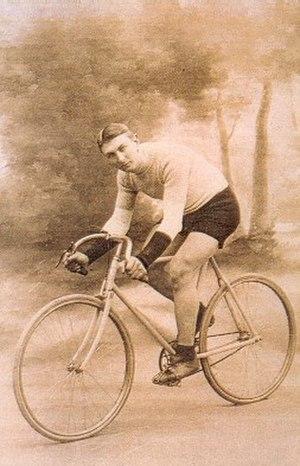
Jean Alavoine (né le 1er avril 1888 à Roubaix - mort le 18 juillet 1943) était un coureur cycliste français
Le Grand Prix de l'Armistice, est une course cycliste française qui se déroule les 10 et 11 novembre 1919. Organisée par le journal Sporting, sous le patronage de L'Auto, il est disputé sur un parcours de 520 kilomètres entre Strasbourg et Paris et s'inscrit pleinement dans un mouvement de cyclisme de commémoration. L'épreuve, marquée par des conditions météorologiques difficiles, est remportée par le Français Jean Alavoine, qui s'impose devant son compagnon d'échappée, Honoré Barthélémy.
Cette page présente les statistiques concernant les victoires d'étapes du Tour de France depuis sa création et sa première édition en juillet 1903 à l'initiative d'Henri Desgrange.
Le Circuit cycliste des Champs de Bataille est une course cycliste qui se déroule du 28 avril au 11 mai 1919. Moins d'un an après la signature de l'armistice de la Première guerre mondiale, l'épreuve a la particularité de traverser des routes et régions meurtries par les combats. Organisé par Le Petit Journal, à l'initiative de son secrétaire Marcel Allain, le Circuit compte sept étapes, pour un parcours total de 1 981 kilomètres, dessiné et reconnu par Alphonse Steinès. Quatre-vingt-sept coureurs prennent le départ de l'épreuve à Strasbourg. Le Belge Charles Deruyter remporte trois étapes et s'adjuge le classement général final.
La 13ᵉ édition du Tour de France s'est déroulée du 29 juin au 27 juillet 1919. Organisée par L'Auto, c'est la première édition de l'épreuve disputée depuis la fin de la Première Guerre mondiale. Le Tour de France 1919 est disputé en quinze étapes, pour une distance totale de 5 560 km, la plus longue depuis la création du Tour. Le coureur belge Firmin Lambot, vainqueur d'une étape, remporte le classement général, devant les Français Jean Alavoine, vainqueur de cinq étapes, et Eugène Christophe. Si soixante-sept coureurs prennent le départ de la course, seuls dix d'entre eux figurent au classement général de l'épreuve, marquée par des conditions météorologiques défavorables lors des premières étapes et un parcours rendu difficile par le mauvais état des routes et le manque de matériel au sortir de la guerre. Il s'agit du plus faible total depuis la naissance de l'épreuve.
Jean Alavoine, né le 1ᵉʳ avril 1888 à Roubaix et mort le 18 juillet 1943 à Argenteuil, était un coureur cycliste français des années 1910-1920, qui s'illustra notamment sur les routes du Tour de France et du Tour d'Italie, y remportant de nombreuses étapes, sans parvenir, toutefois à remporter l'une ou l'autre de ces épreuves. Il s'est toutefois classé à quatre reprises sur le podium du Tour de France et compte deux titres de champion de France de cyclisme sur route.
Cette page dresse la liste des coureurs de l'équipe cycliste Peugeot, équipe française de cyclisme sur route, qui a existé de 1901 à 1989.